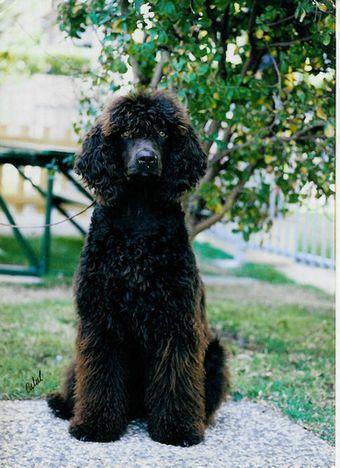
Irish_water_spaniel